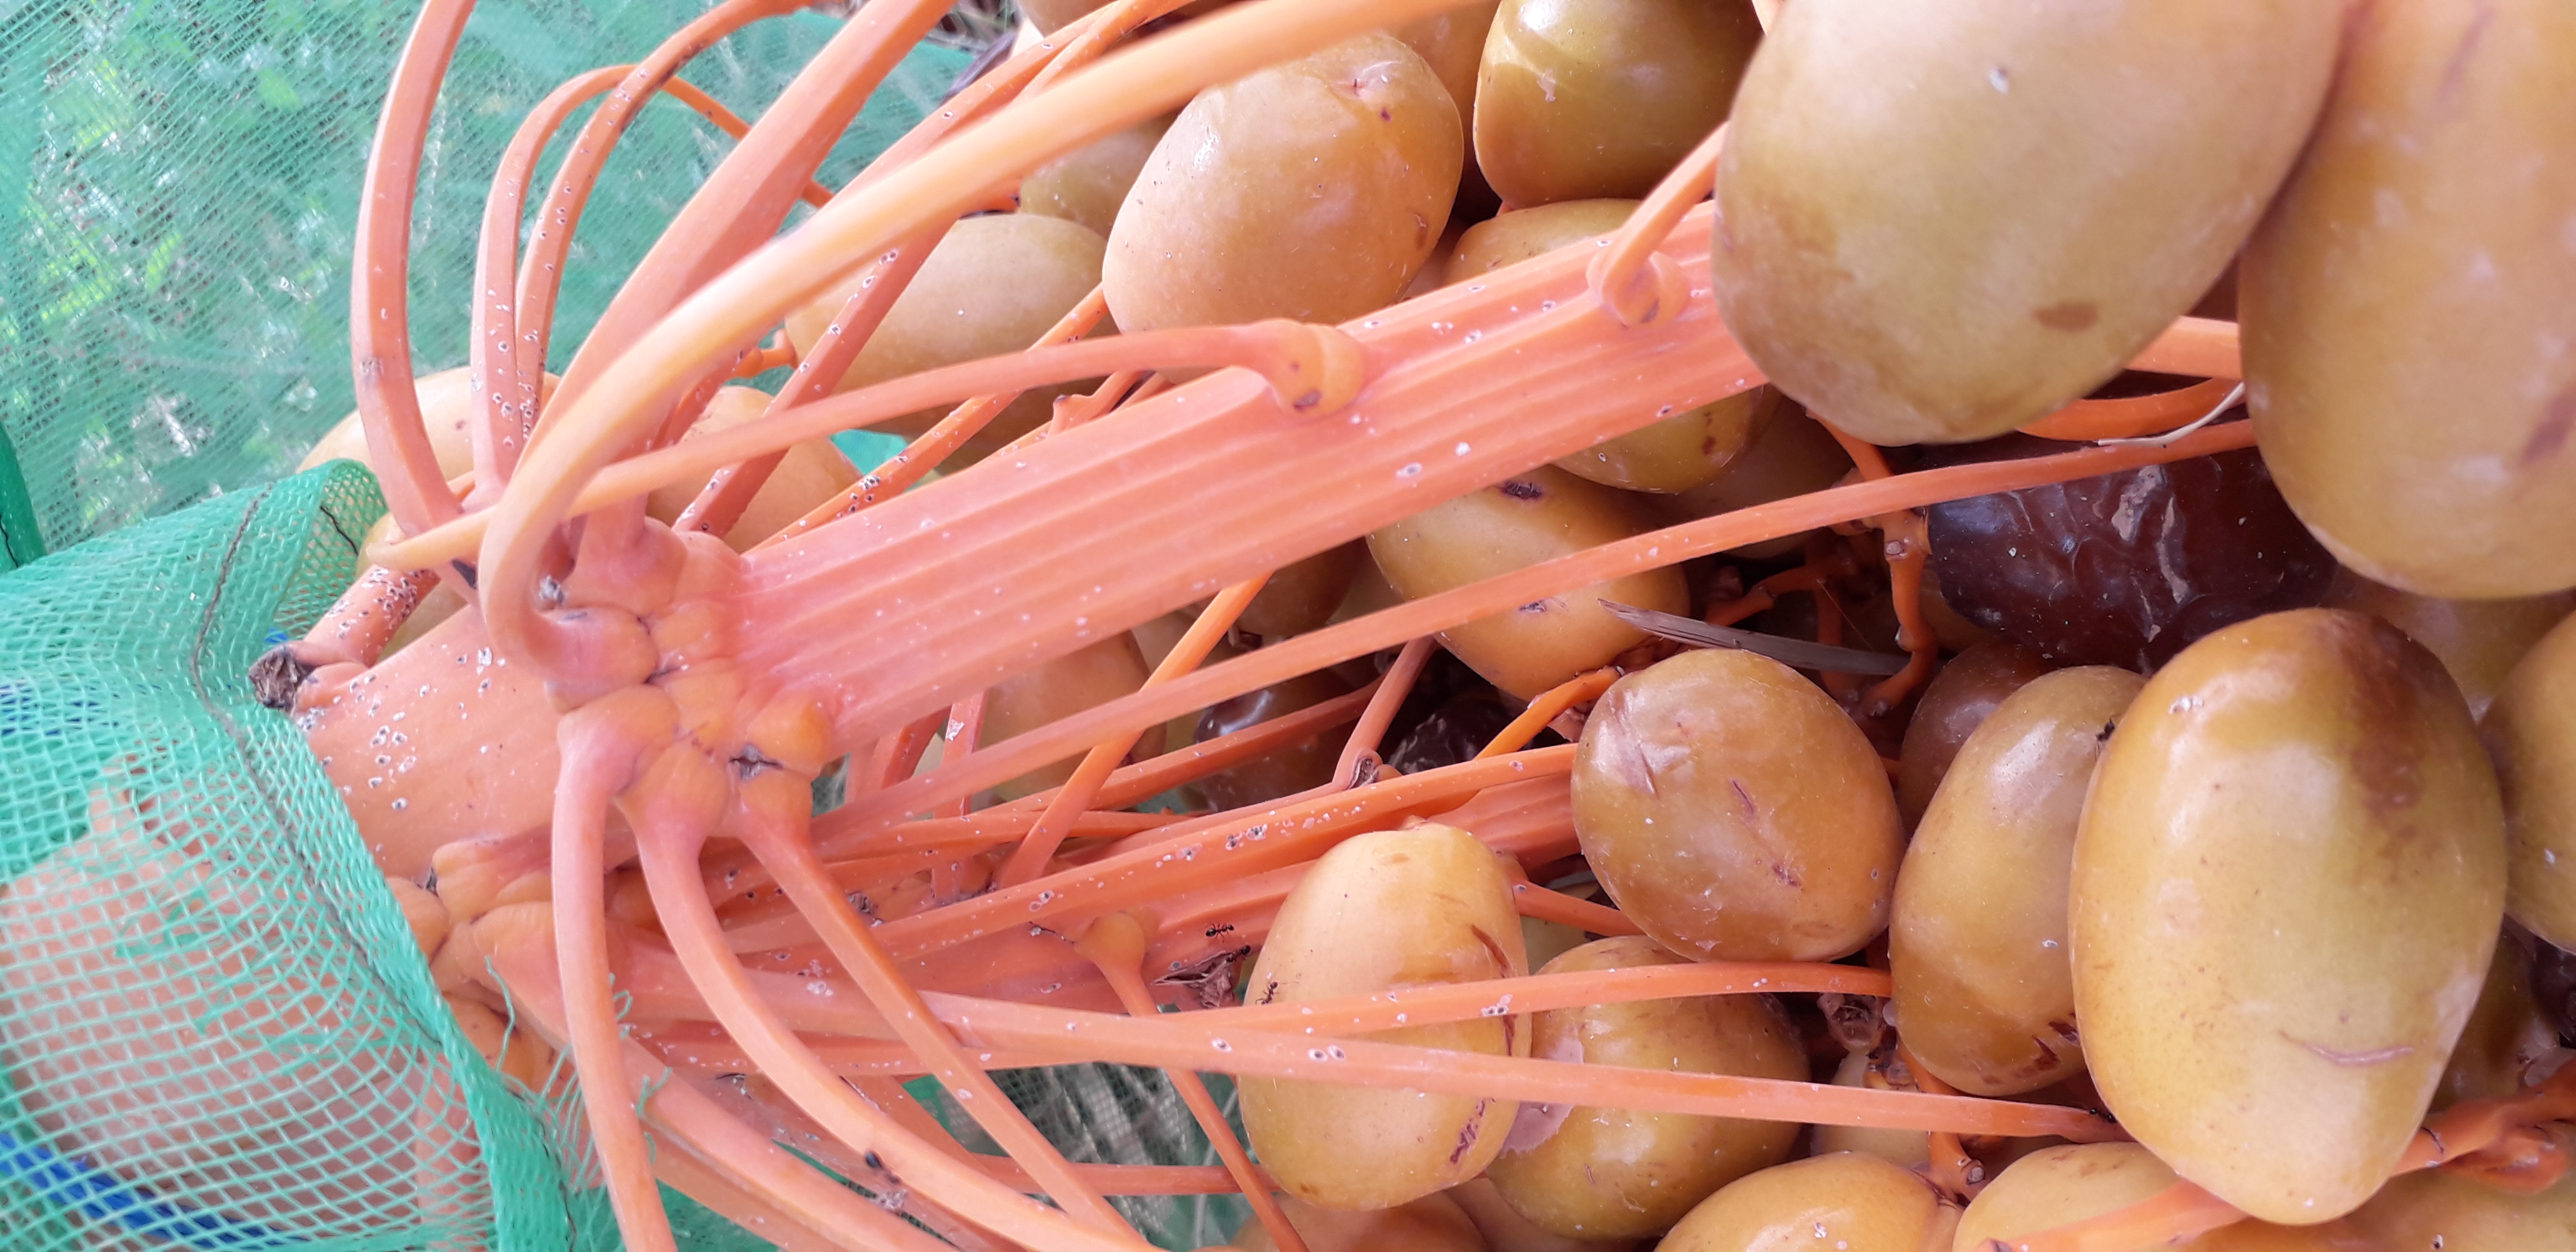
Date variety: Boufagous